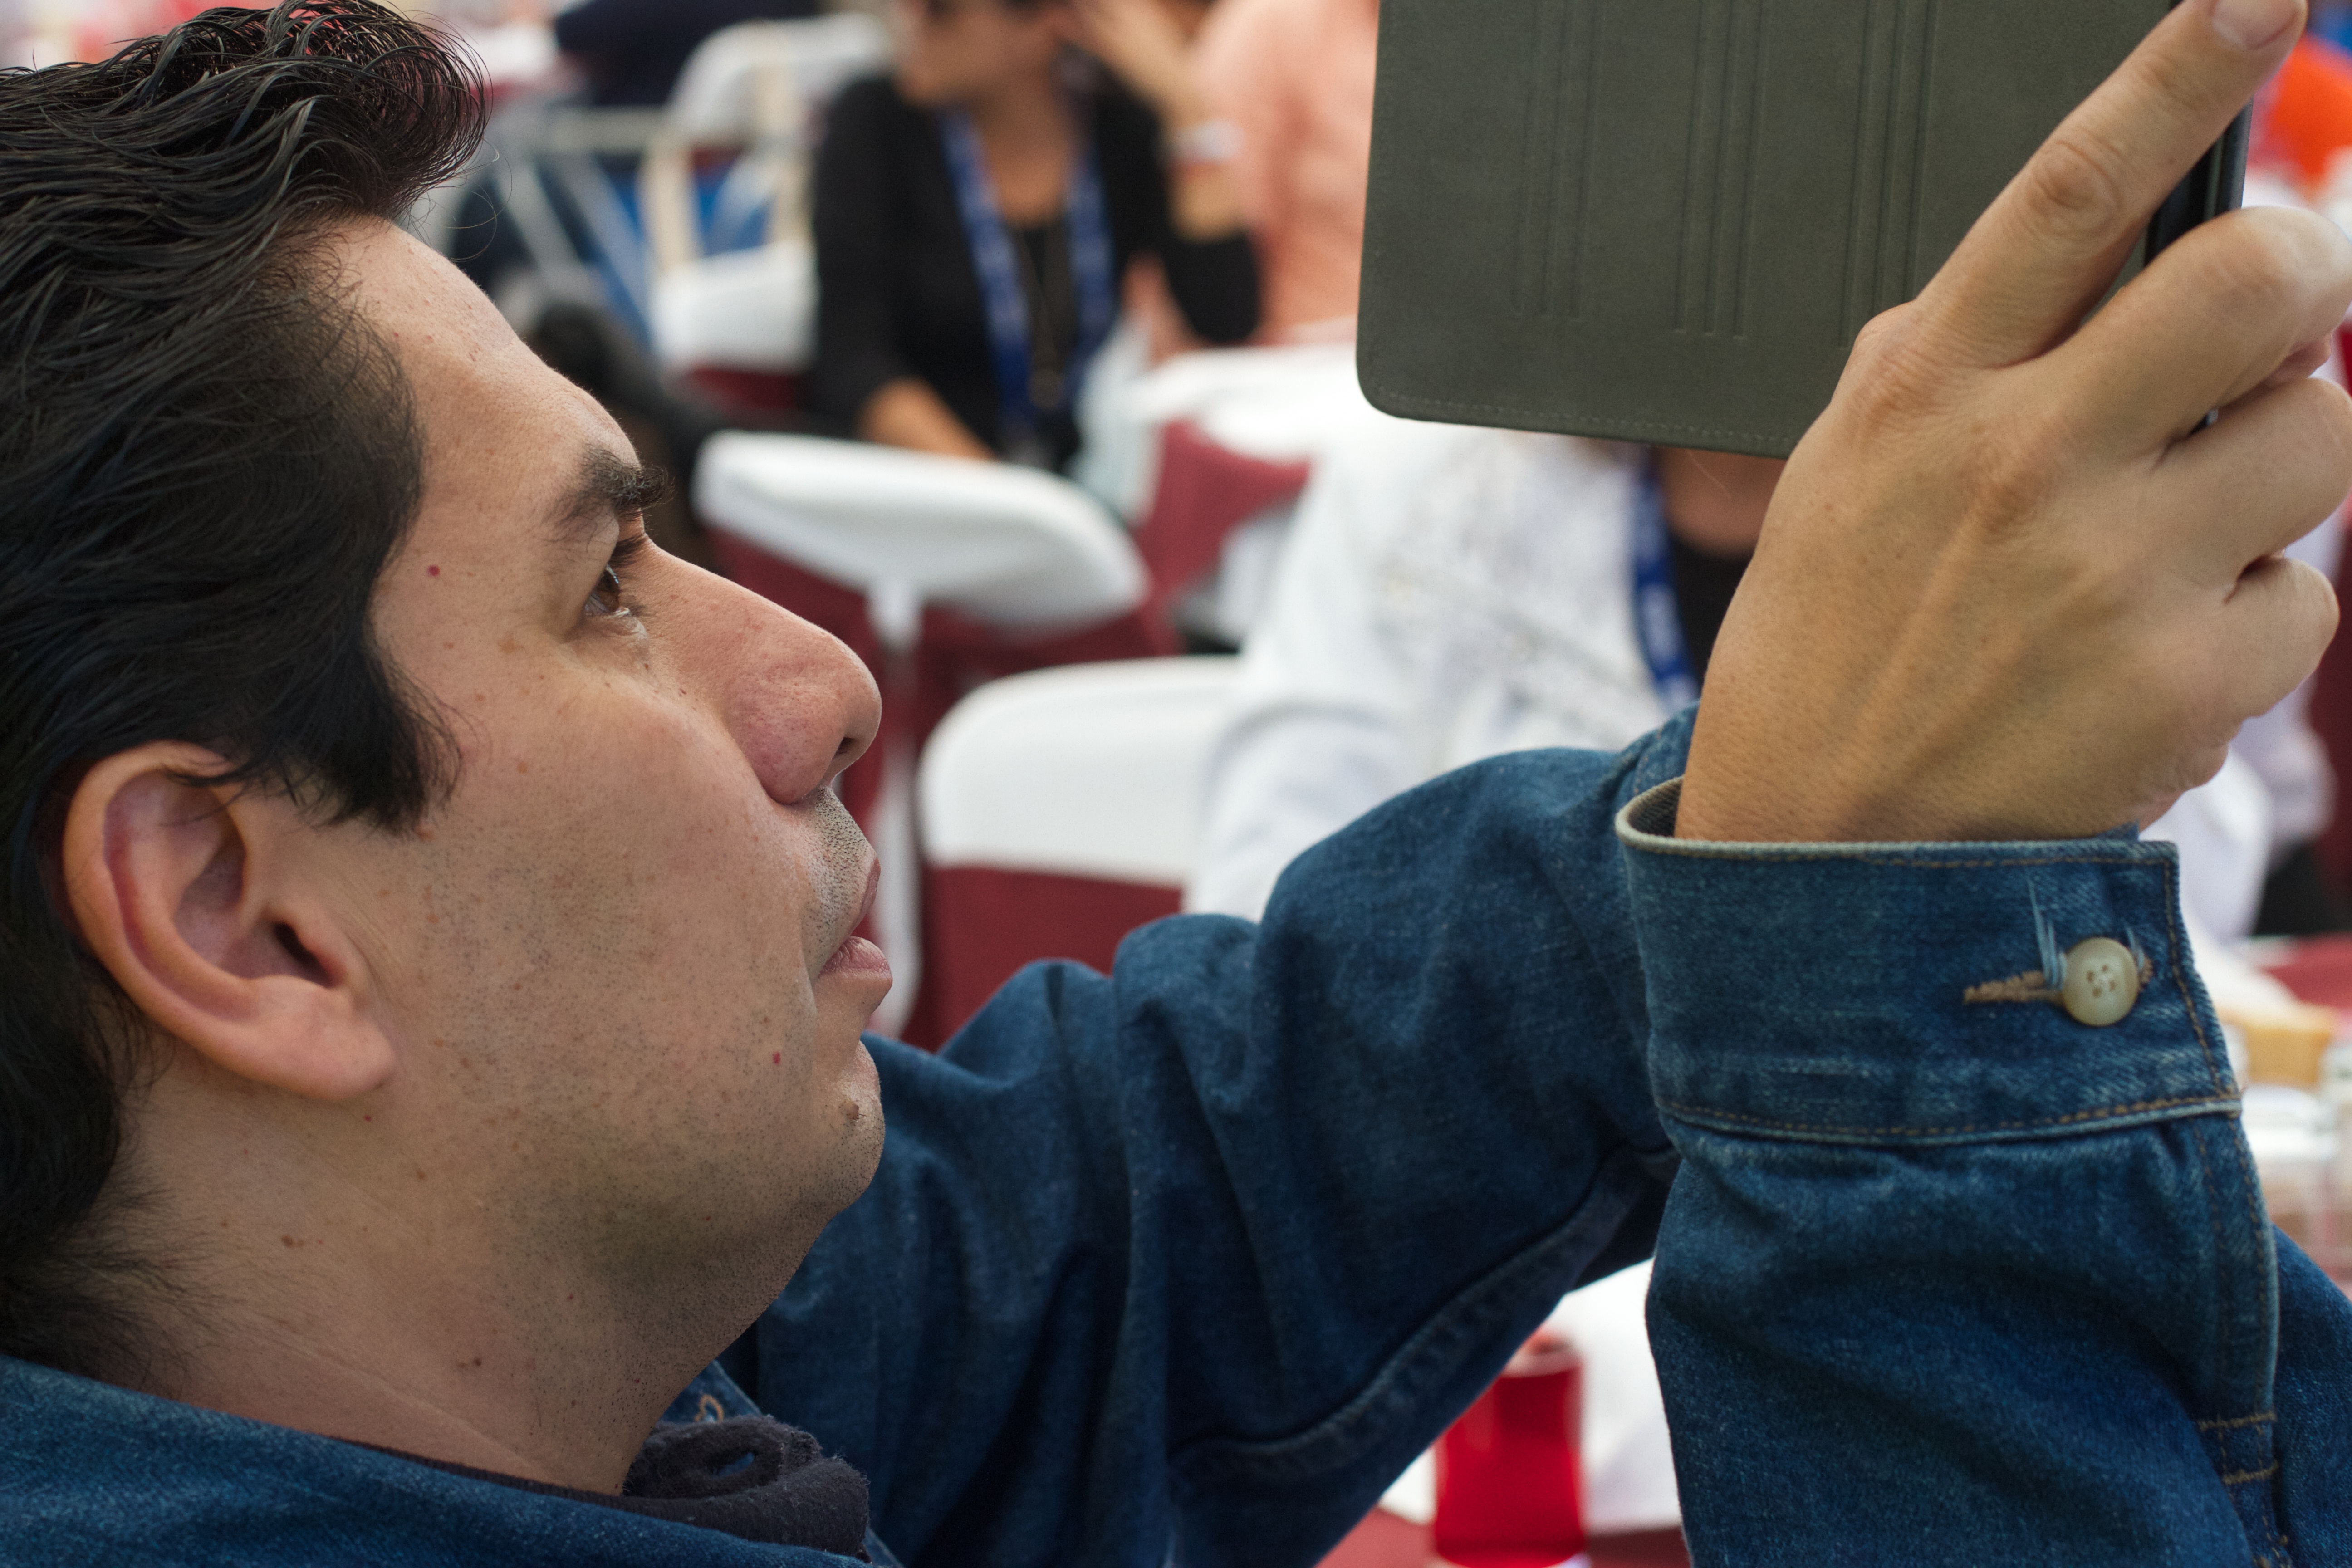
person, udgagora, interaction